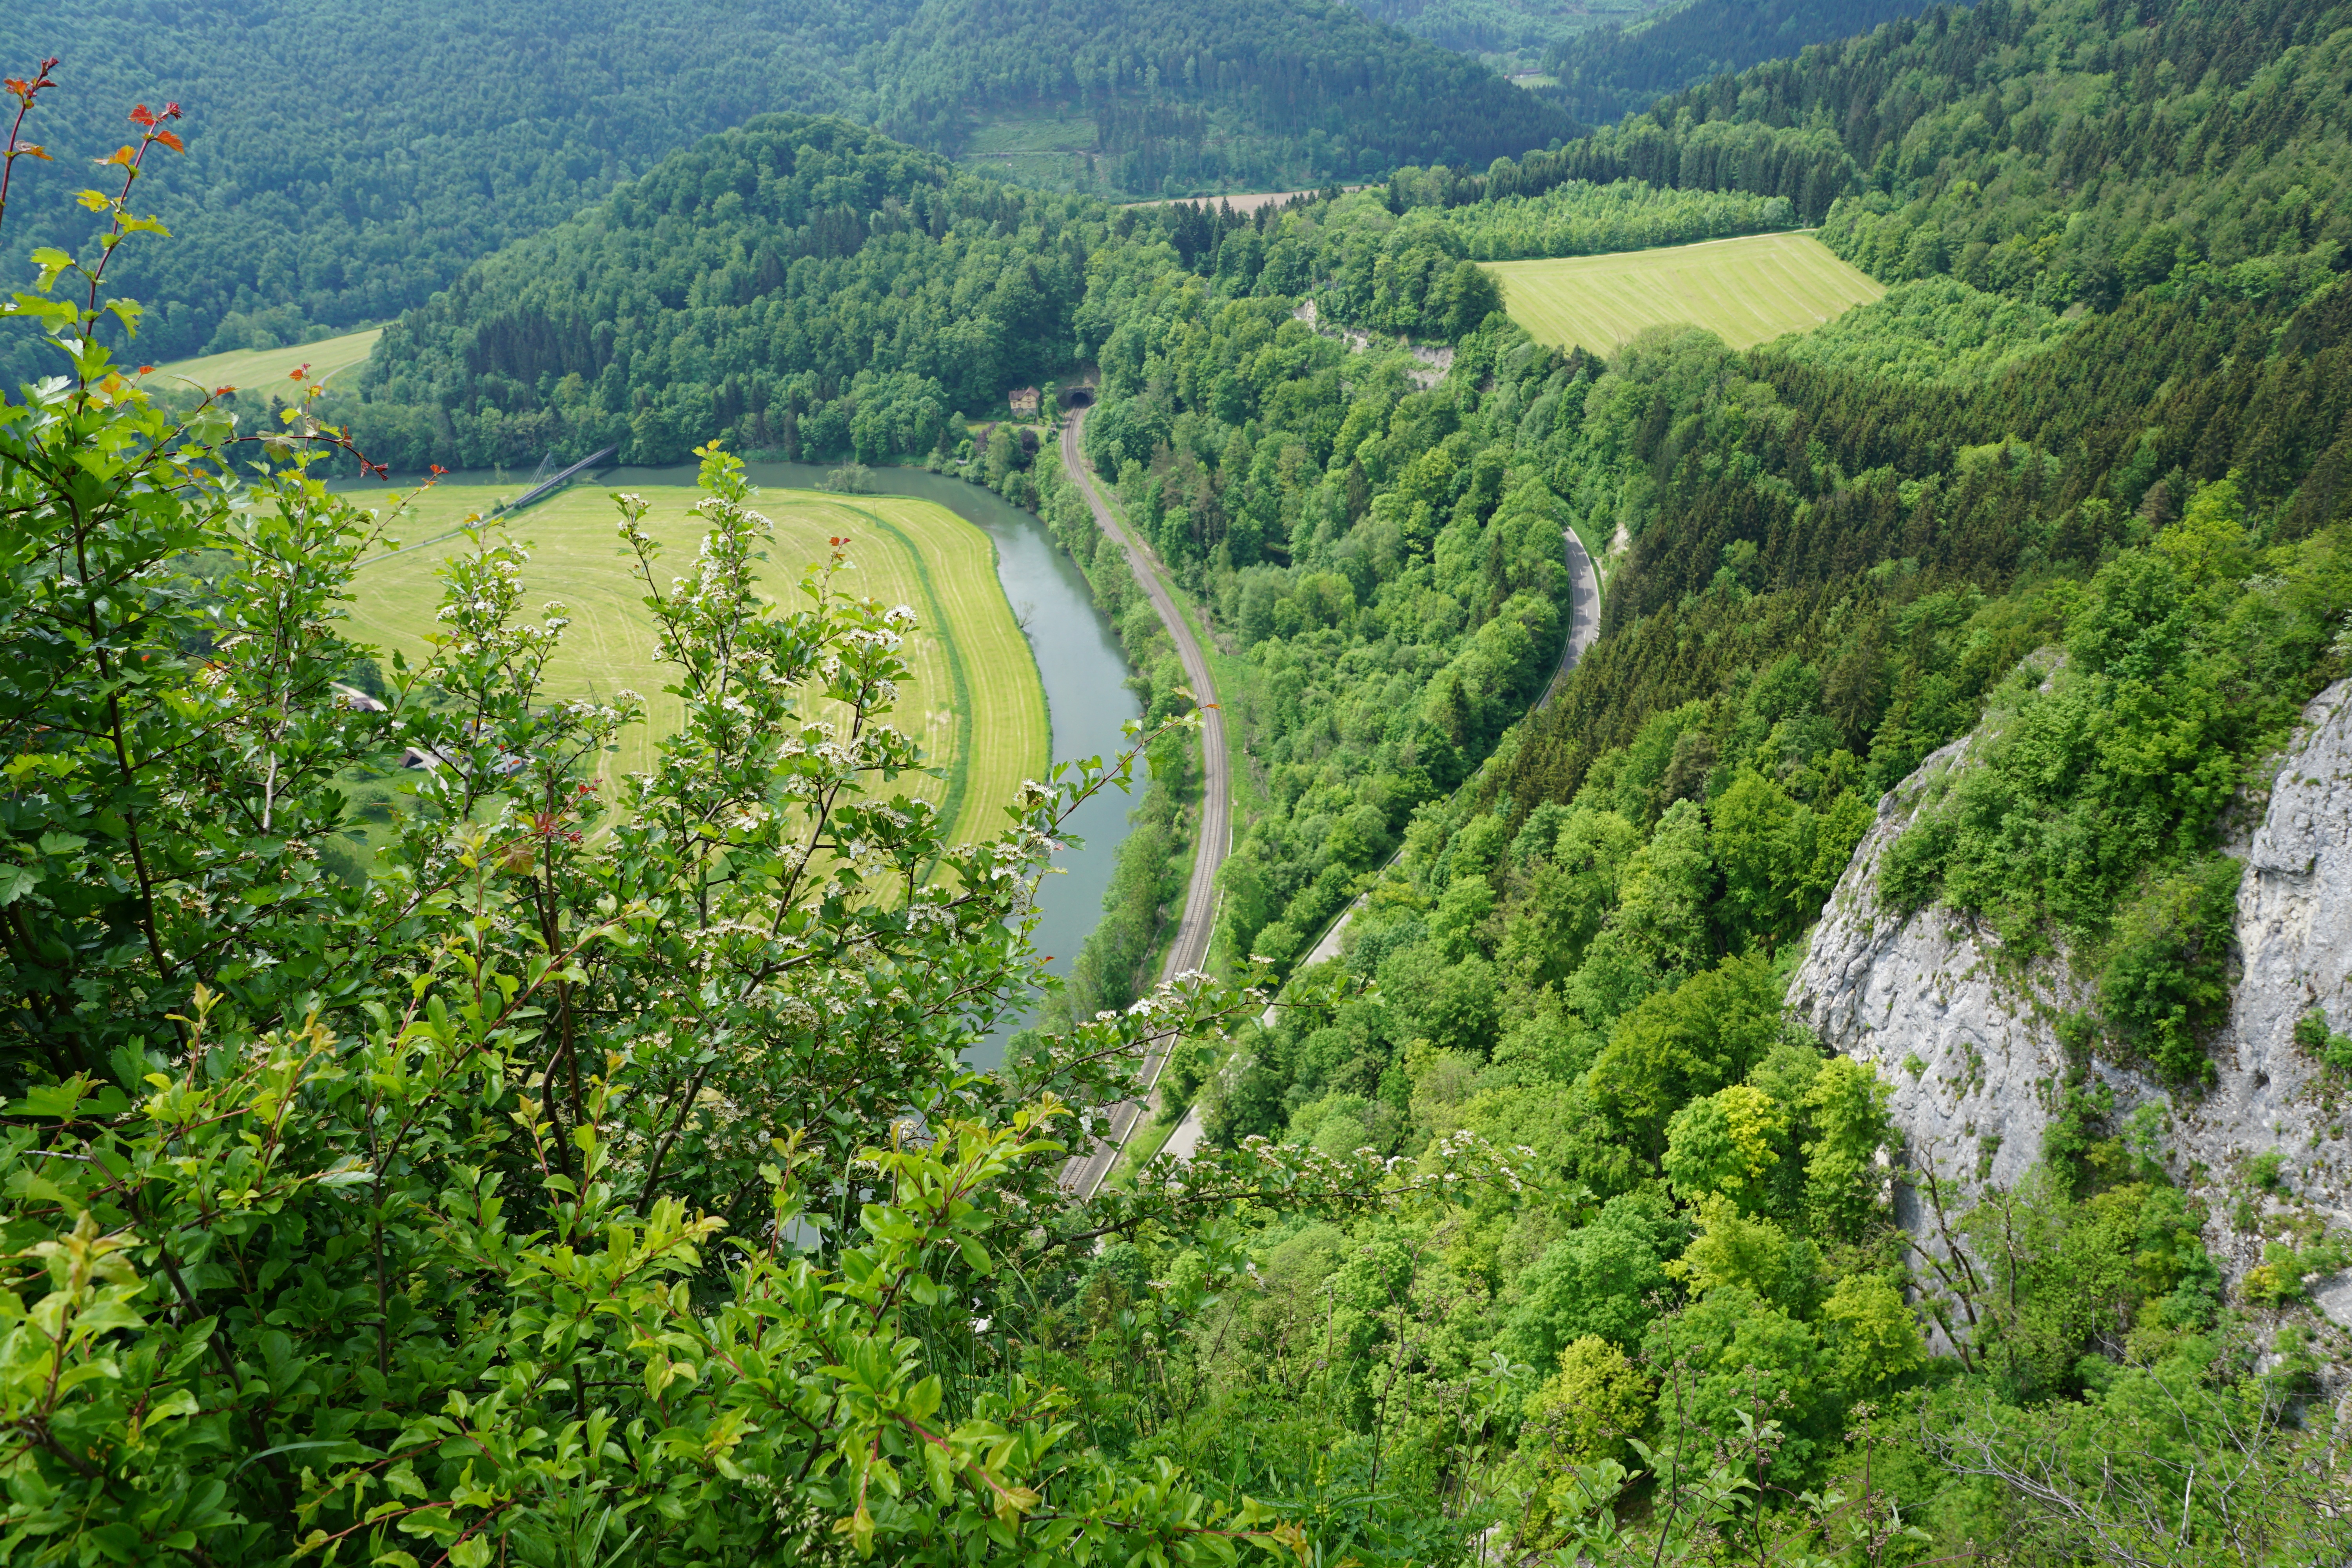
landscape, water, nature, forest, rock, mountain, meadow, hill, river, valley, mountain range, jungle, agriculture, ridge, danube, vegetation, rainforest, plantation, plateau, habitat, ecosystem, nature reserve, mountain pass, hill station